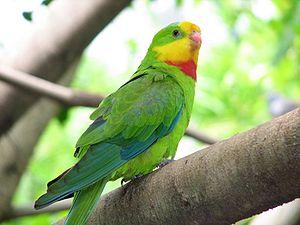
La Perruche de Barraband est une espèce d'oiseaux du Sud-Est de l'Australie. C'est une espèce menacée par la disparition des vieux eucalyptus où elle va nicher.